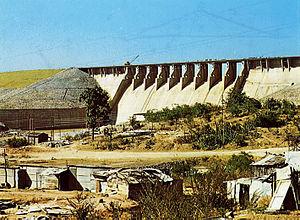
La société Gruner AG dont le siège est établi à Bâle est une entreprise suisse de services d'ingénierie. Elle compte 21 sociétés dans 33 sites en Suisse, en Europe et international. Les domaines d'activités englobent le développement de projets, les missions de consultance et de planification générale dans le secteur du bâtiment et des infrastructures, des conseils en sécurité, des travaux de rénovation, des missions de gestion de projets et de controlling. Le Groupe Gruner compte plus de 1000 collaborateurs avec plus de 50 métiers.